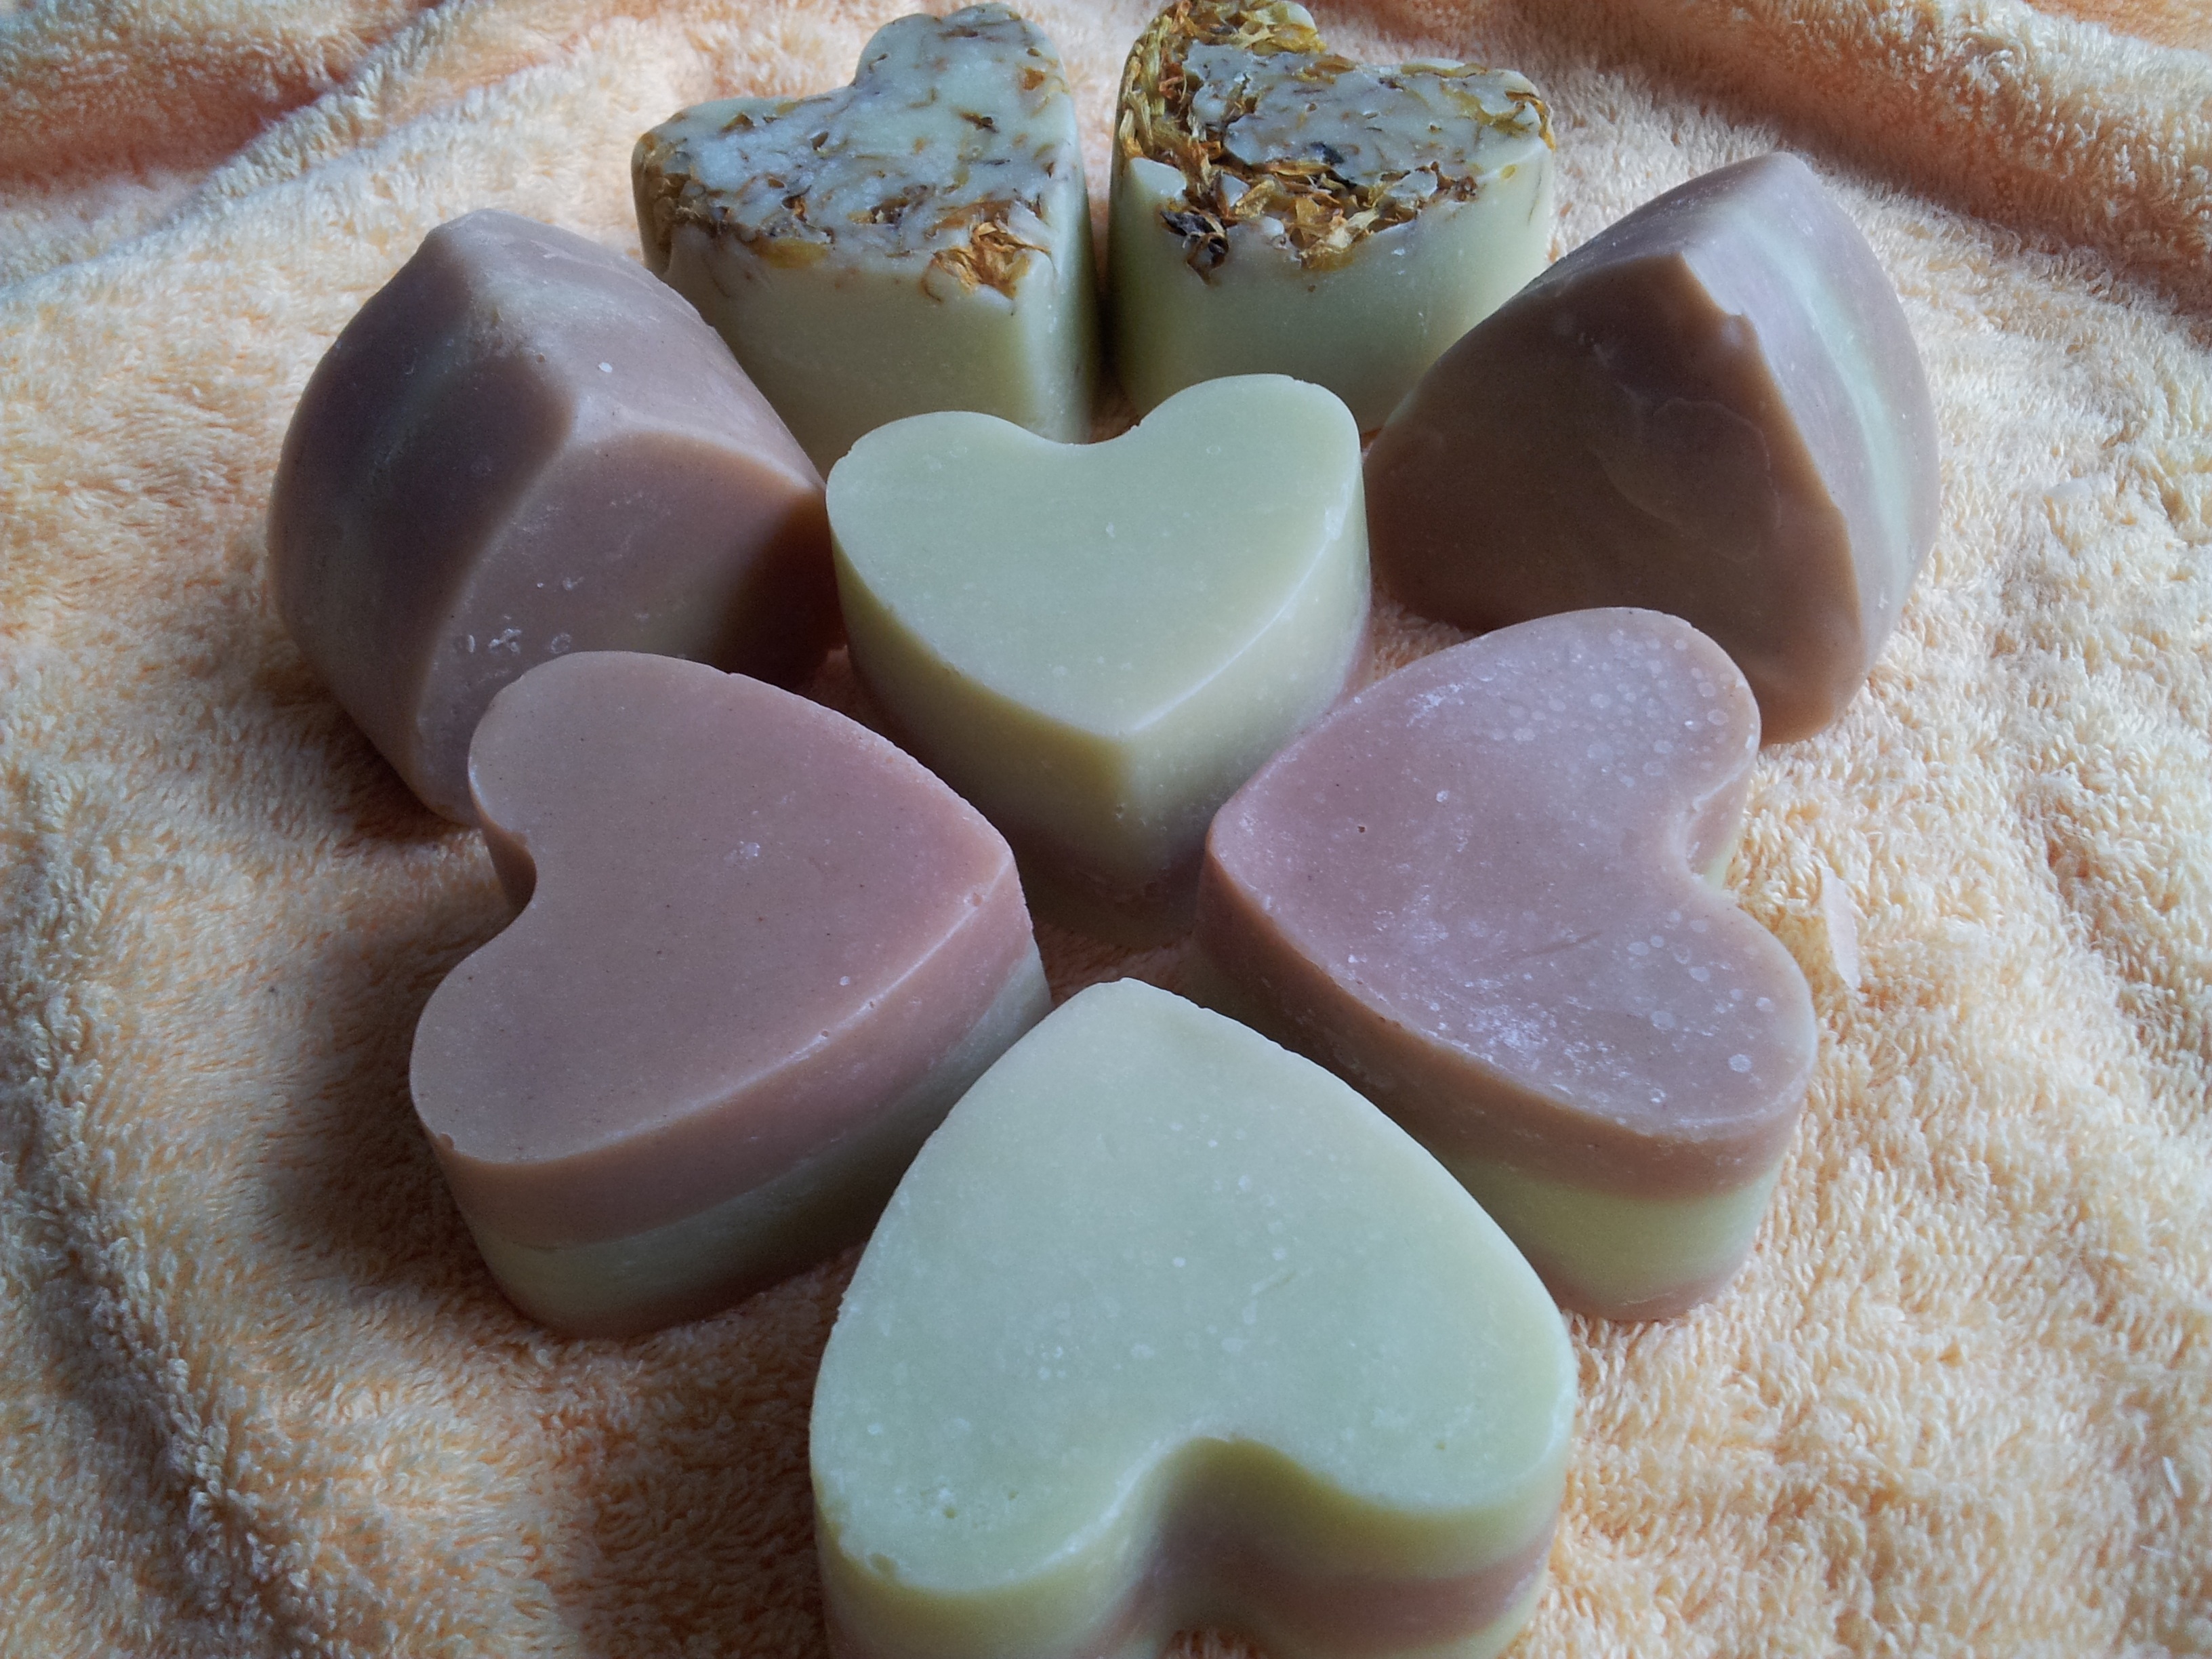
food, wash, toilet, baking, dessert, icing, soap, sweetness, handmade soap, snack food